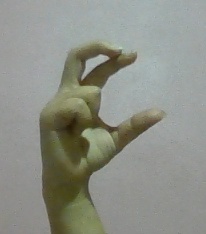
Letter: thal